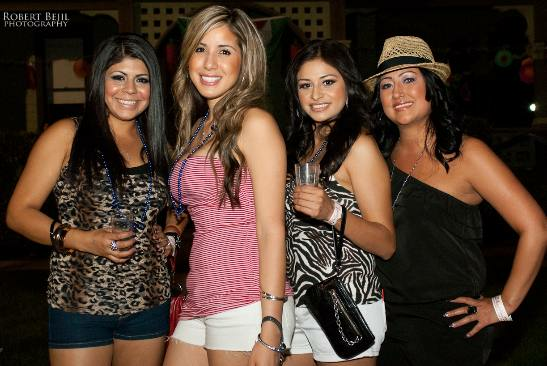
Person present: Yes